Oskar Freiwirth-Lützow

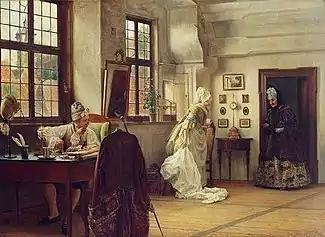
The Godmother

When the Phoenix Works went bankrupt, they moved to Stuttgart, his step-father's hometown. There he completed his secondary education and, following his parents' wishes, went to Bonn to study the natural sciences. He had already developed an interest in art, however, so he also took drawing lessons from the sculptor, . After a time, he was able to convince his parents that his desire to be an artist was sincere, and he was allowed to enroll at the Kunstakademie Düsseldorf, where he studied with Hugo Crola until 1882.